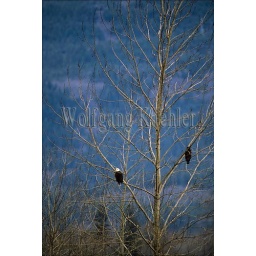
Usa, washington, skagit river valley, bald eagles in tree